Silencer (firearms)

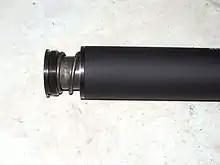
Retaining ring unscrewed and Nielsen device partially removed

In addition to containing and slowly releasing the gas pressure associated with muzzle blast or reducing pressure through the use of coolant mediums, advanced silencer designs attempt to modify the properties of the sound waves generated by the muzzle blast. In these designs, effects known as frequency shifting and phase cancellation (or destructive interference) are used in an attempt to make the suppressor quieter. These effects are achieved by separating the flow of gases and causing them to collide with one another or by venting them through precision-made holes. The intended effect of frequency shifting is to shift audible sound waves frequencies into ultrasound (above 20 kHz), beyond the range of human hearing. The Russian AN-94 assault rifle has a muzzle attachment that claims apparent noise reduction by venting some gases through a "dog-whistle" type channel. Phase cancellation occurs when similar sound waves encounter one another 180° out of phase, cancelling the amplitude of the wave and eliminating the pressure variations perceived as sound.